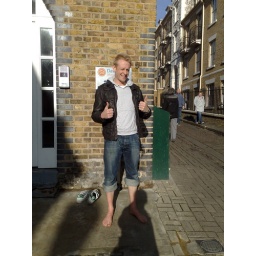
The white cross pub in Richmond marooned